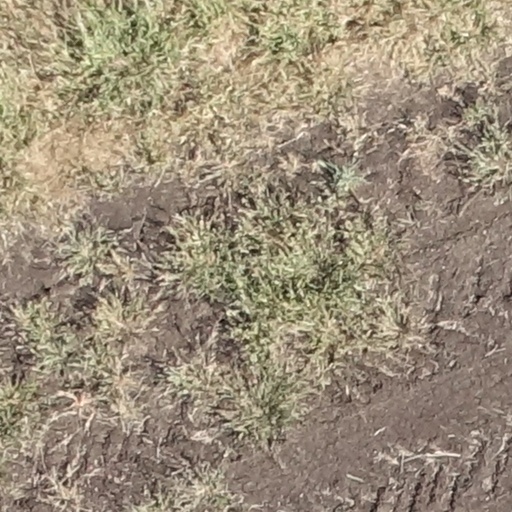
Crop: sorghum